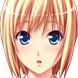
Portrait style: Anime Portrait